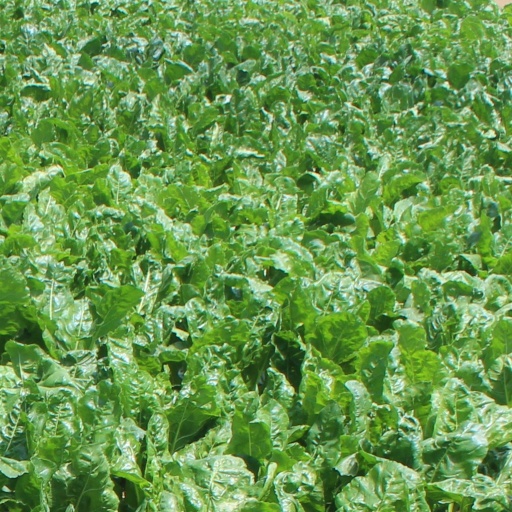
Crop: sugar beet